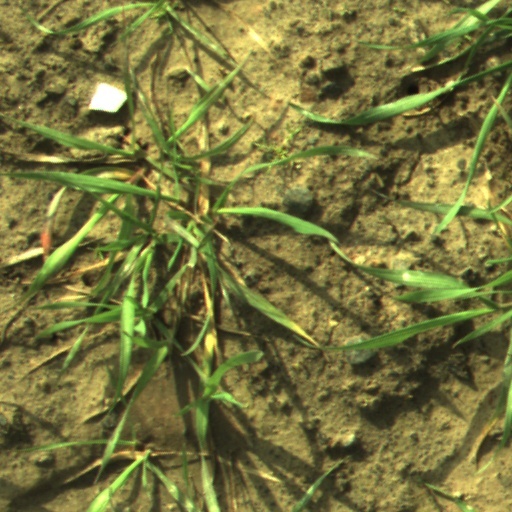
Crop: wheat